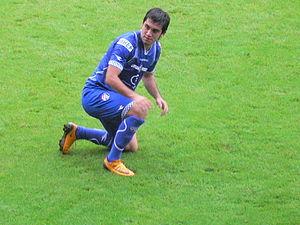
Pedro Morales à l'echauffement avant le match amical Dinamo-Olimpija